Cuando llega el amor

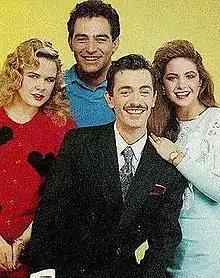
Part of the cast of Cuando llega el Amor

Cuando llega el amor (English title: "When love arrives") is a Mexican telenovela produced by Carla Estrada for Televisa in 1990.